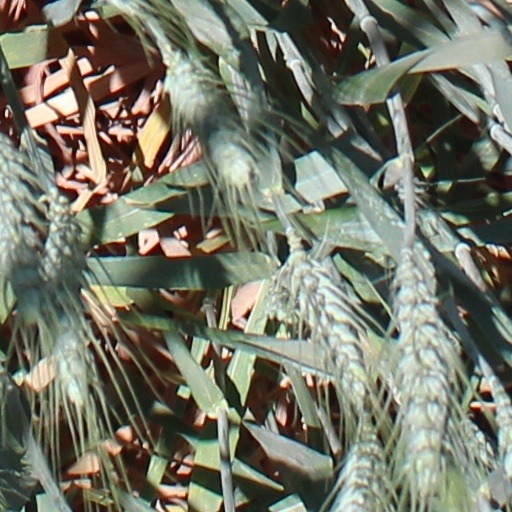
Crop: wheat